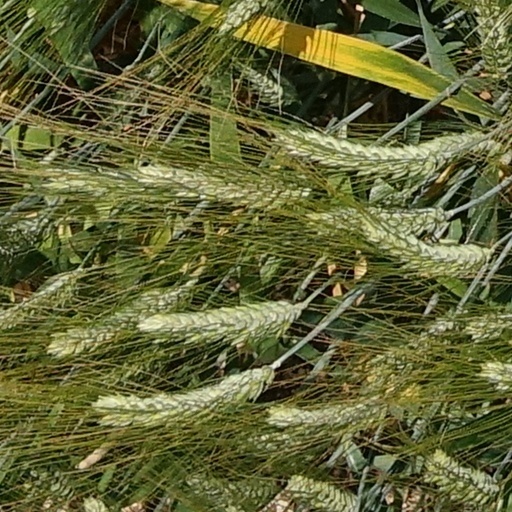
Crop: wheat